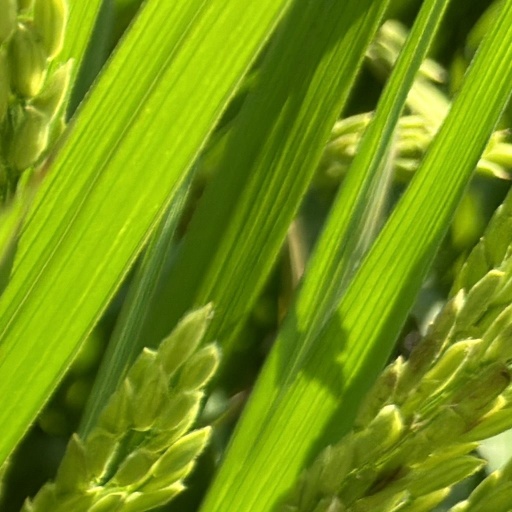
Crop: rice